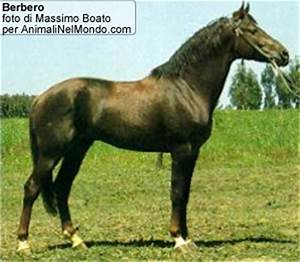
Label: horse